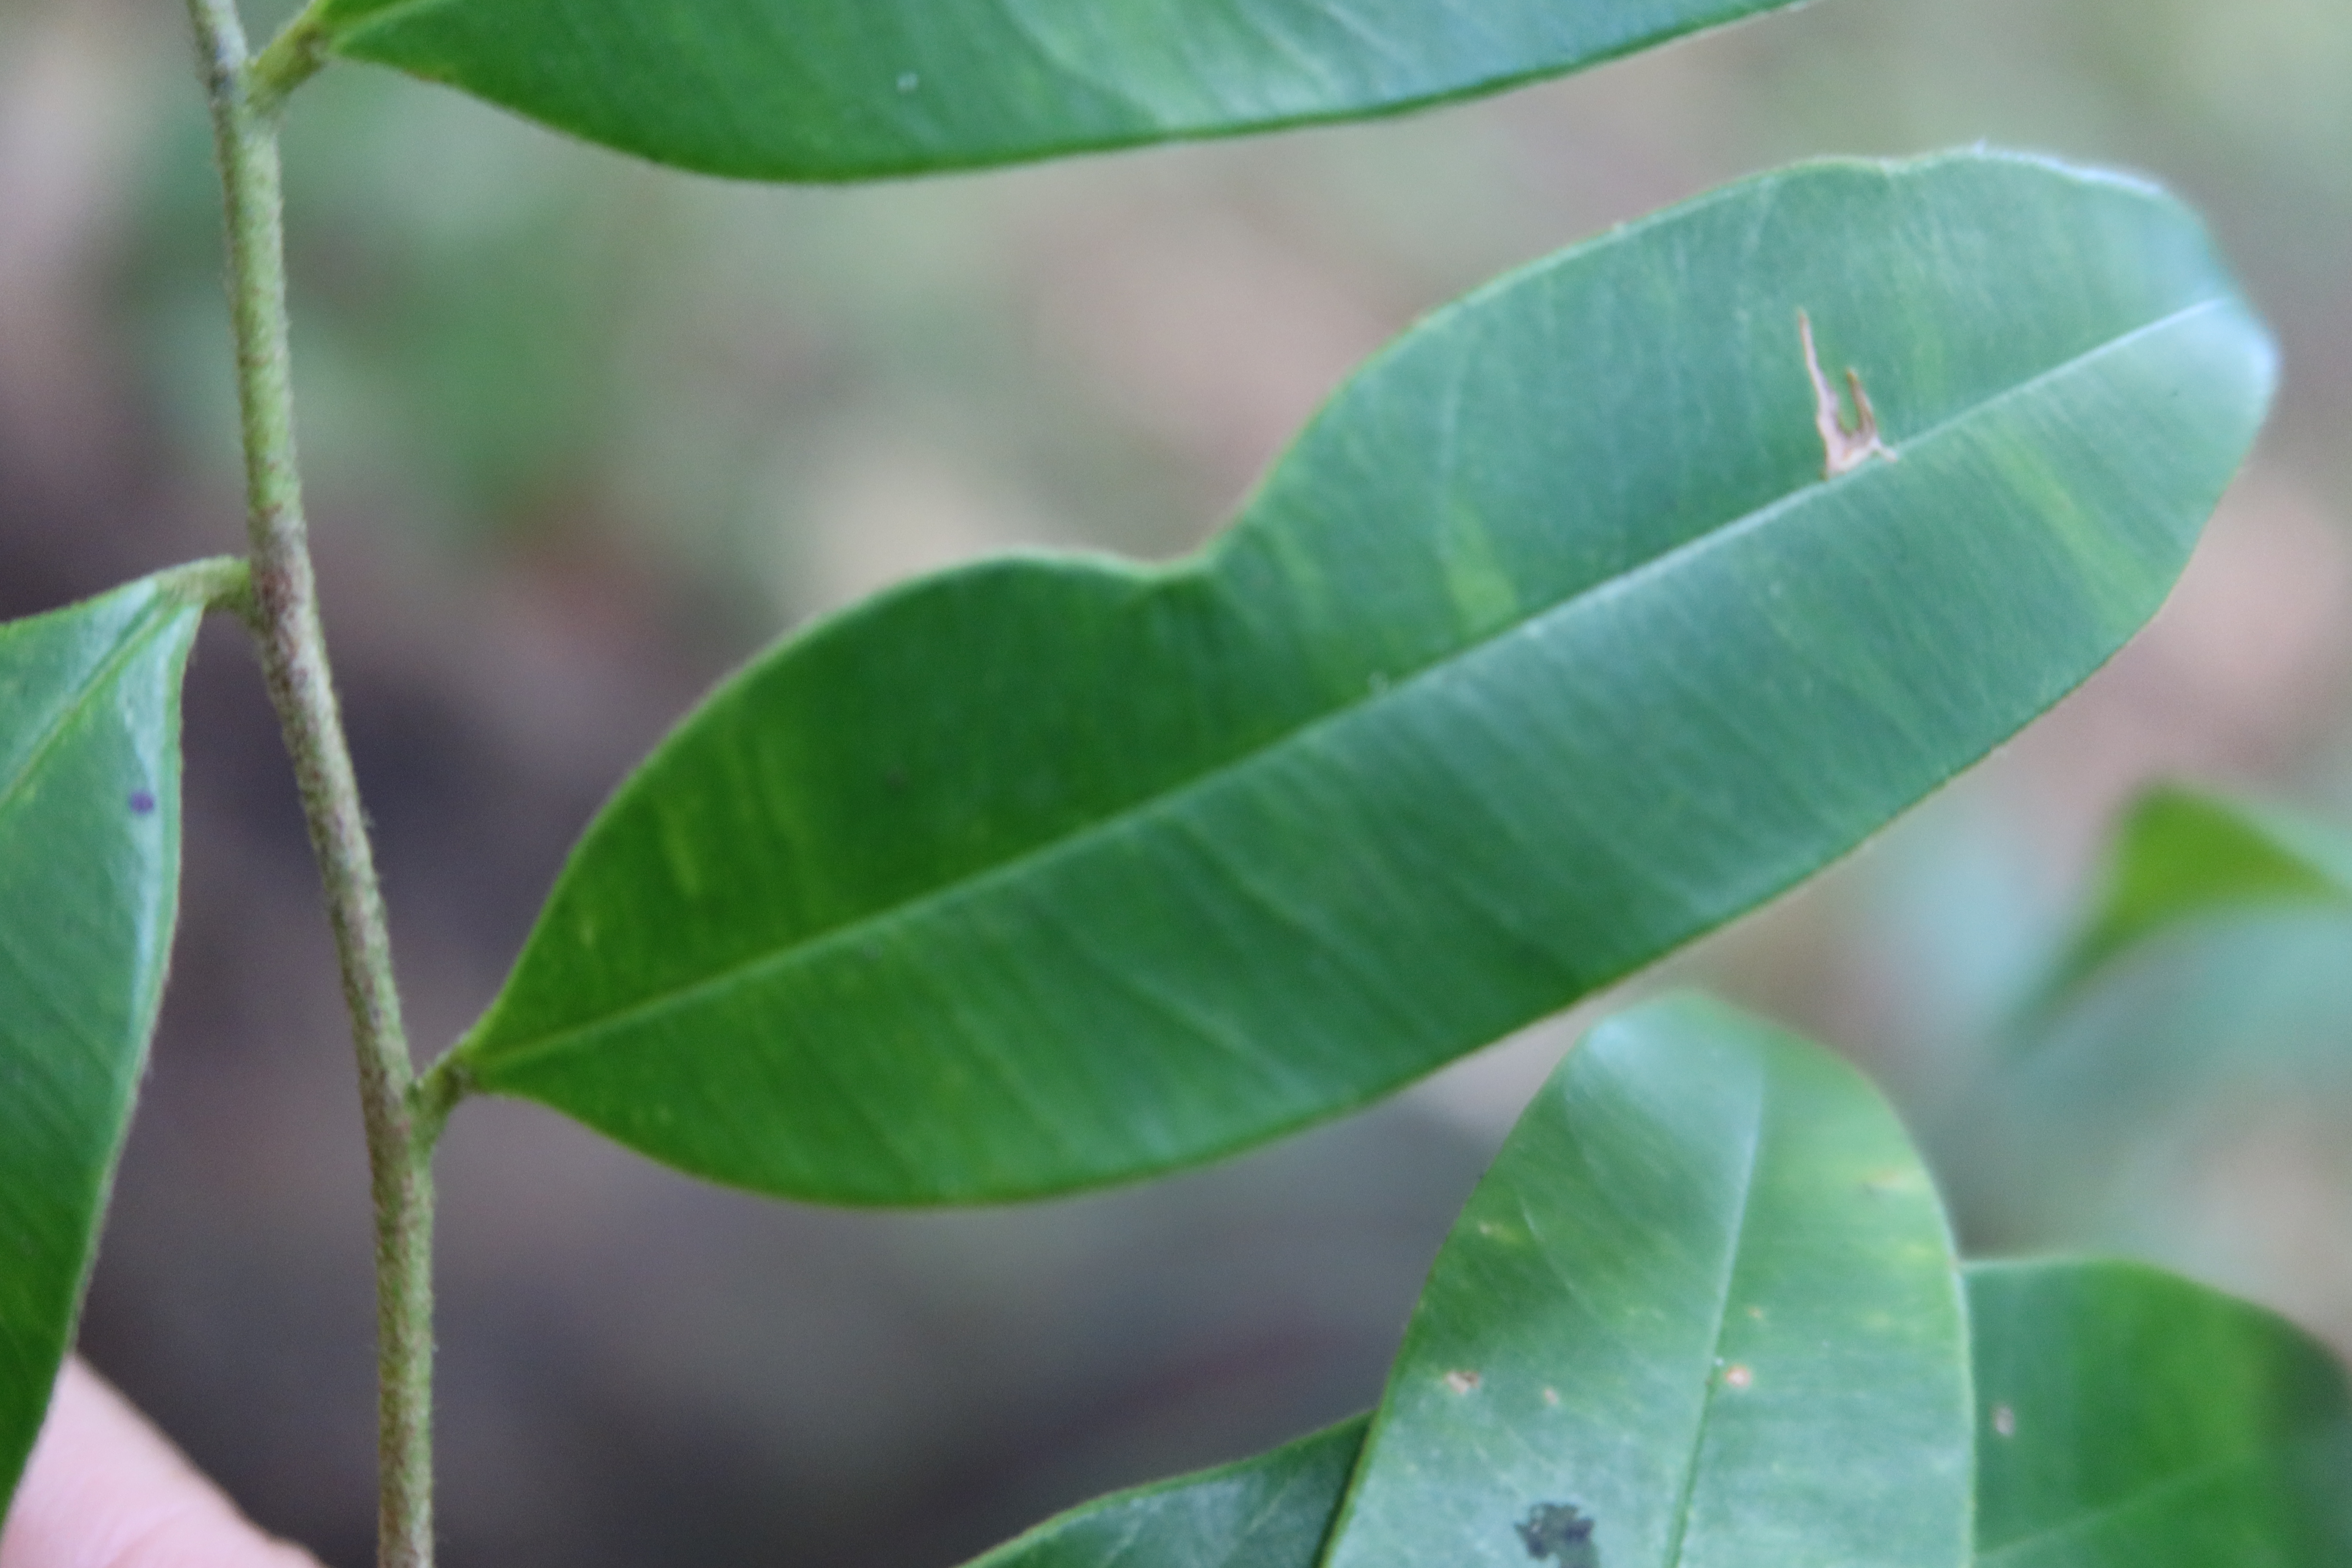
Label: Mosaic Viruses